Transportation safety in the United States

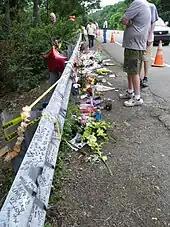
Flowers, balloons, and notes left at the crash scene in West Goshen Township, Pennsylvania, United States

Transportation safety in the United States encompasses safety of transportation in the United States, including automobile crashes, airplane crashes, rail crashes, and other mass transit incidents, although the most fatalities are generated by road incidents annually killing 32,479 people in 2011 to over 42,000 people in 2022.